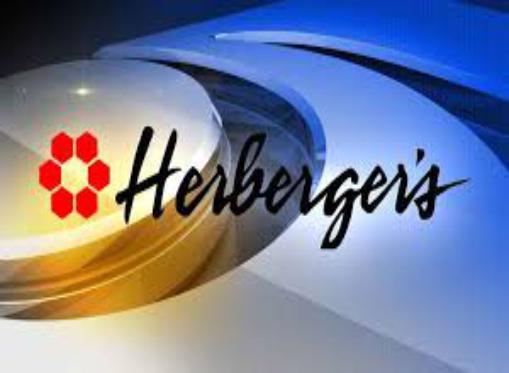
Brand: Herberger's
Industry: Others